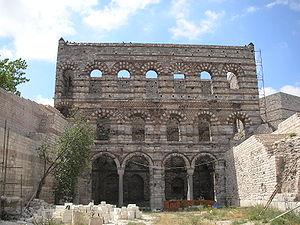
Le quartier des Blachernes est situé au nord de Constantinople, entre le monastère de Chora, la porte d'Andrinople et la Corne d'Or. Outre un palais, il comprend l'une des 24 portes de la muraille de Théodose II, appelée « porte des Blachernes », ainsi que la basilique Sainte-Marie-Mère de Dieu, dite « église Sainte-Marie-des-Blachernes ».
Le Palais du Porphyrogénète connu en turc sous le nom de Tekfur Sarayı est un ancien palais byzantin du XIIIᵉ siècle au nord-ouest de la ville de Constantinople. C'est une annexe du complexe plus important du palais des Blachernes. C'est aussi le seul palais byzantin à avoir survécu et l'un des rares exemples d'architecture laïque de la fin de l'Empire byzantin à être resté relativement intact.
L’Empire byzantin ou Empire romain d'Orient désigne l'État apparu vers le IVᵉ siècle dans la partie orientale de l'Empire romain, au moment où celui-ci se divise progressivement en deux.